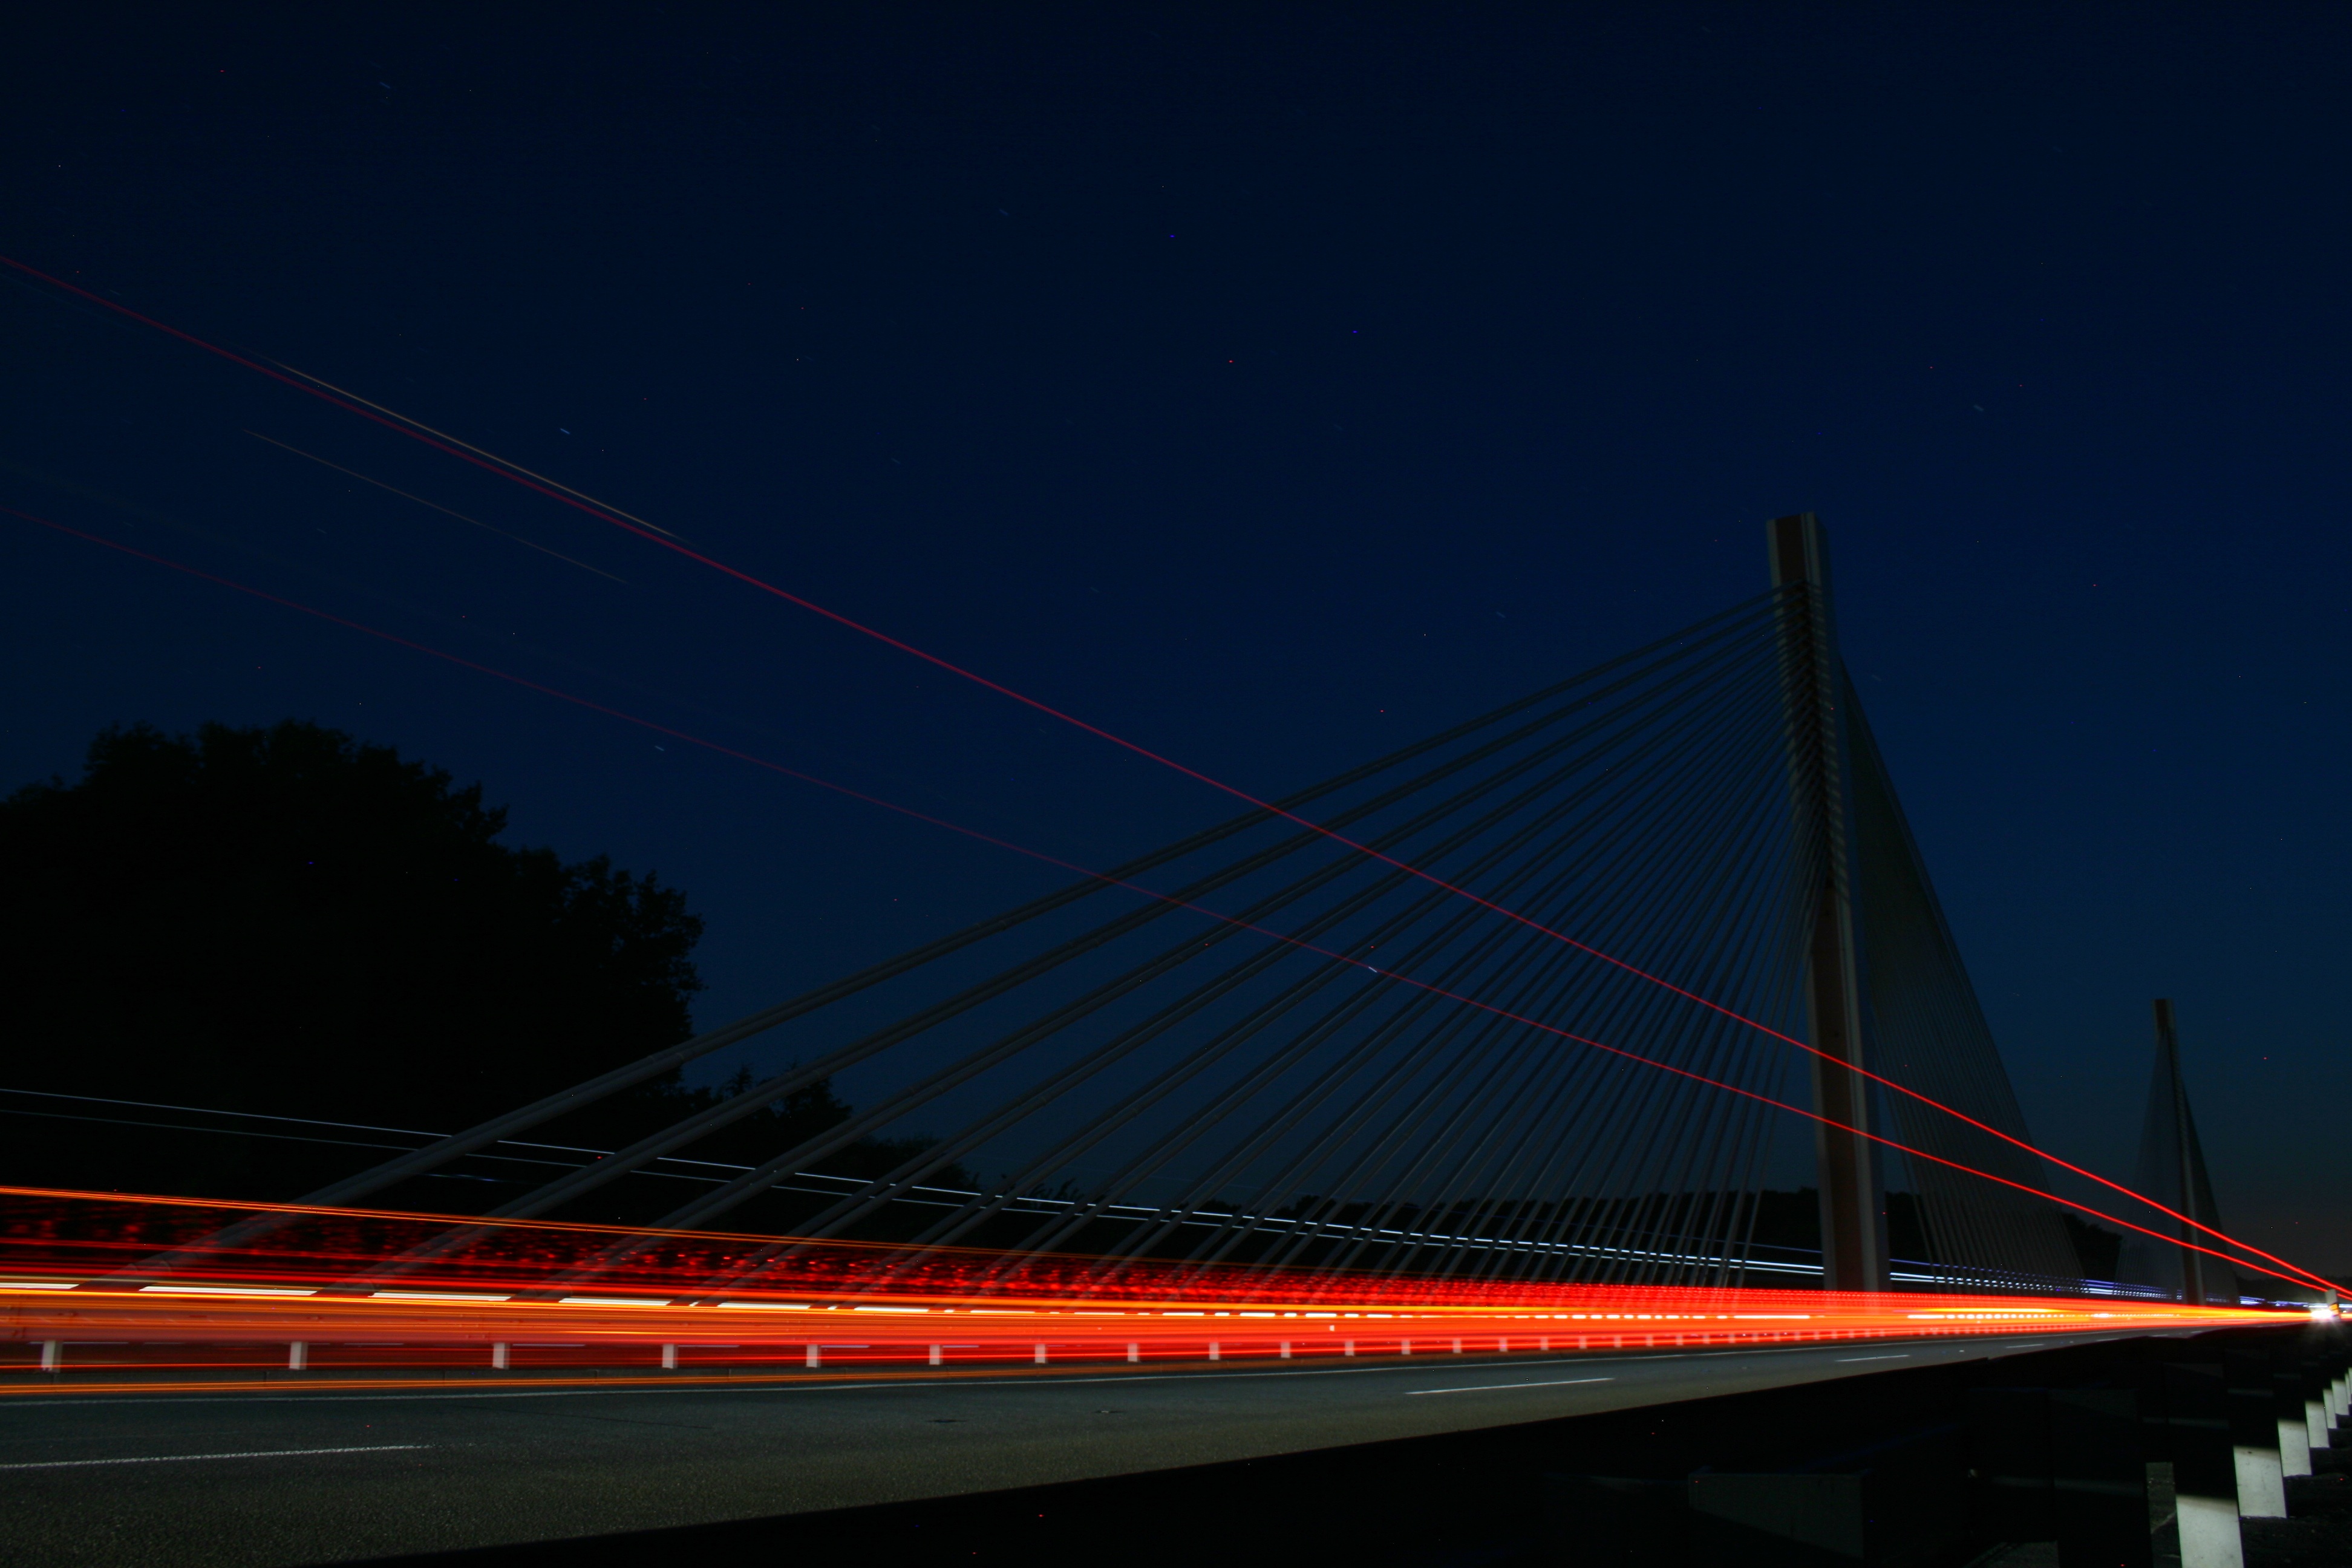
light, architecture, sky, bridge, night, summer, dark, dusk, evening, line, darkness, blue, lighting, lights, colors, cars, shape, czech republic, cable stayed bridge, podebrady, nonbuilding structure